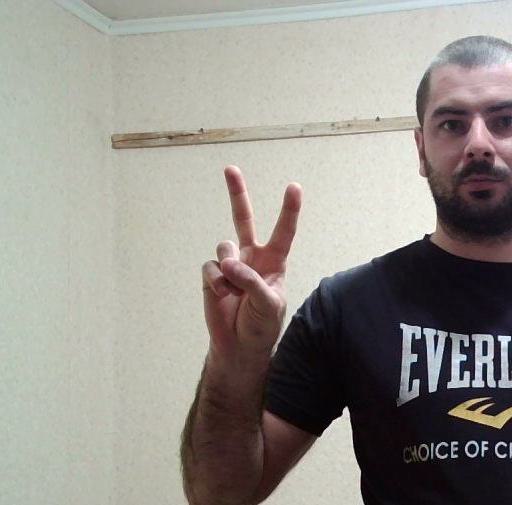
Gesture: peace